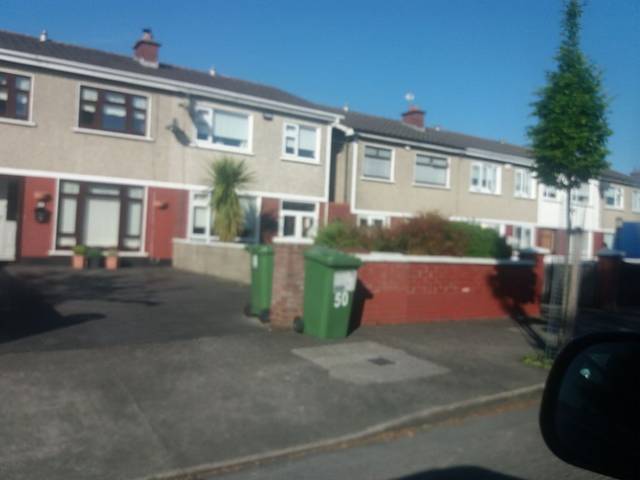
Region: Ireland
Coordinates: 53.384, -6.291